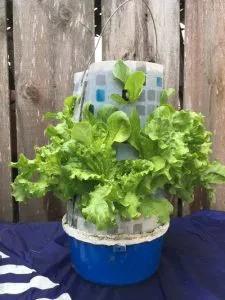
Chombo maalimu chenye  rangi nyeupe na bluu na mashimo kila upande, huku mimea ya kijani kibichi ikiwa imechipukia, huu ni mfano bora wa kilimo kinachowezesha mimea kustawi bila udongo wa kutumiavyorekebisho kwenye maji.